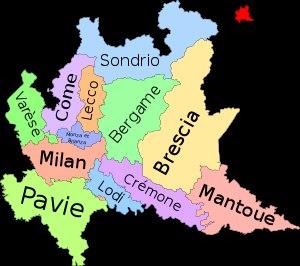
La Lombardie est une région d'Italie septentrionale, située au sud de la Suisse, à l’est du Piémont, à l’ouest de la Vénétie et du Trentin-Haut-Adige et au nord de l’Émilie-Romagne. La ville de Milan en est le chef-lieu.